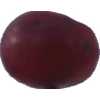
Label: pink_grape